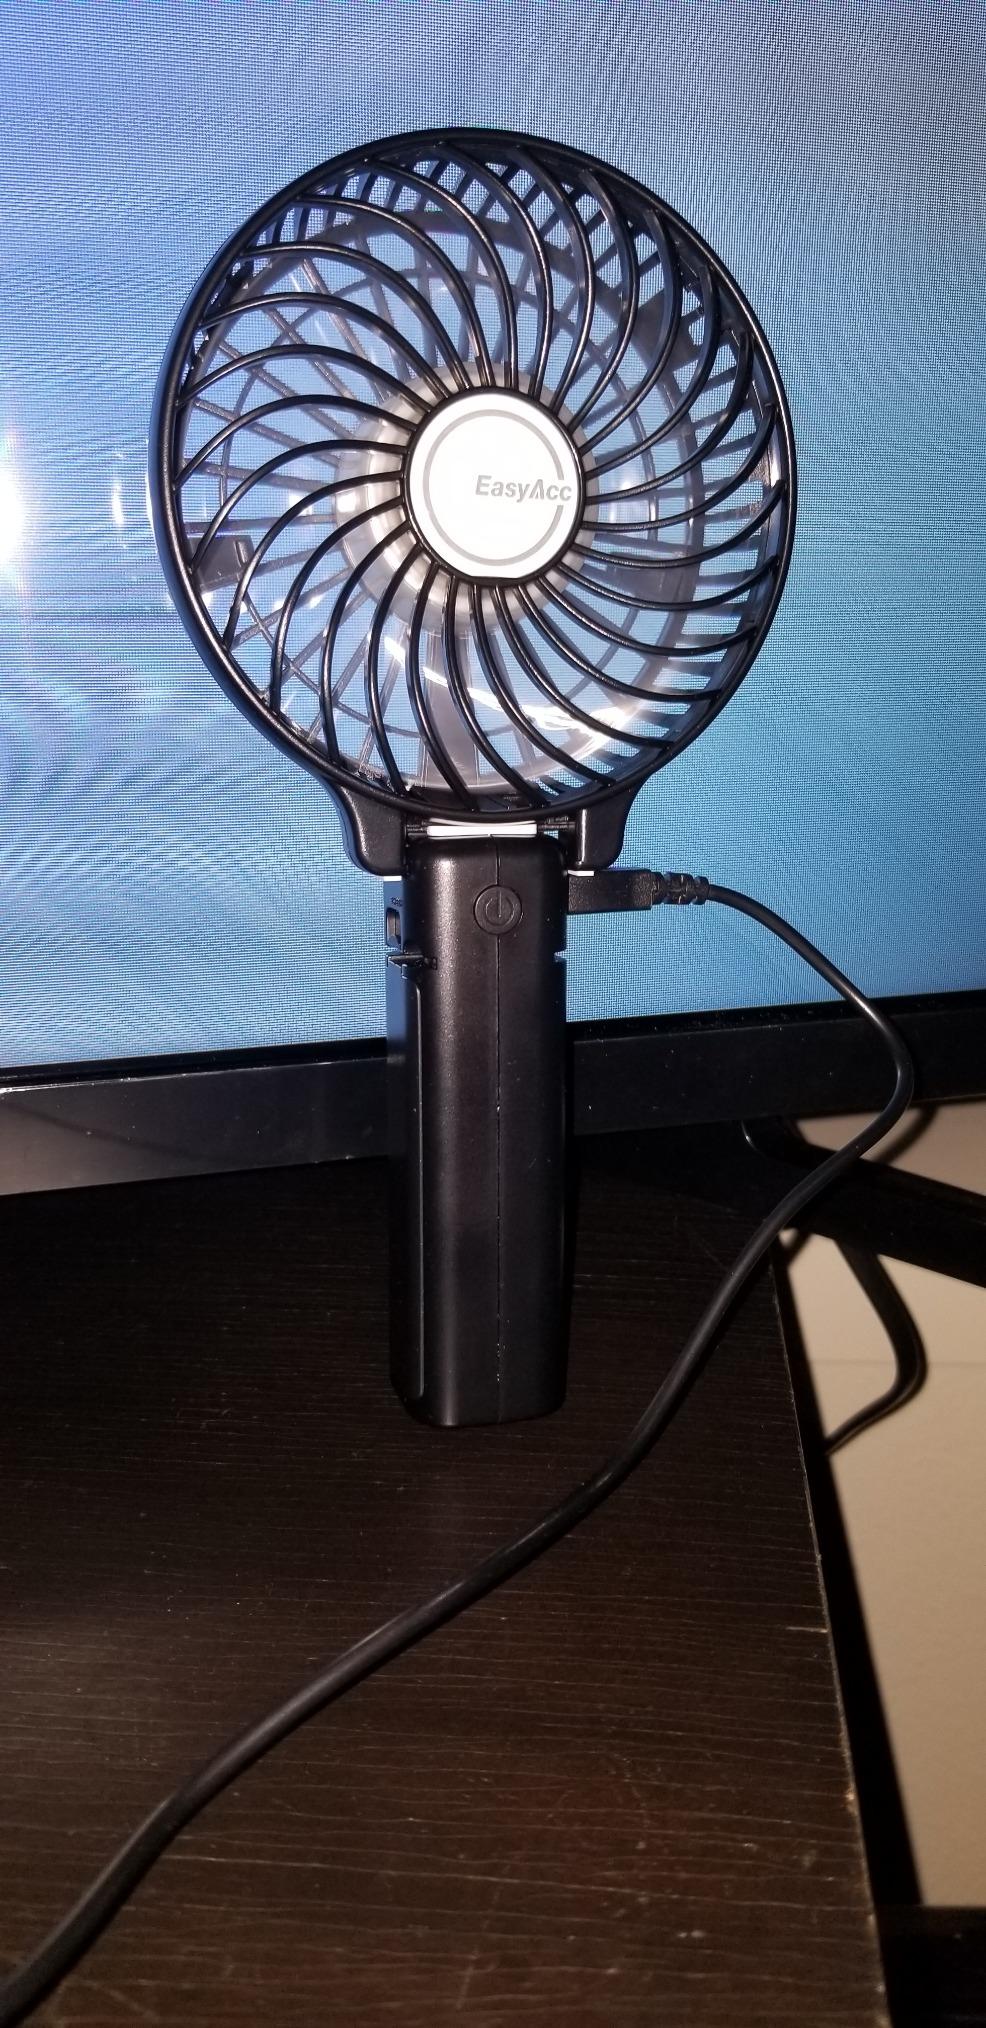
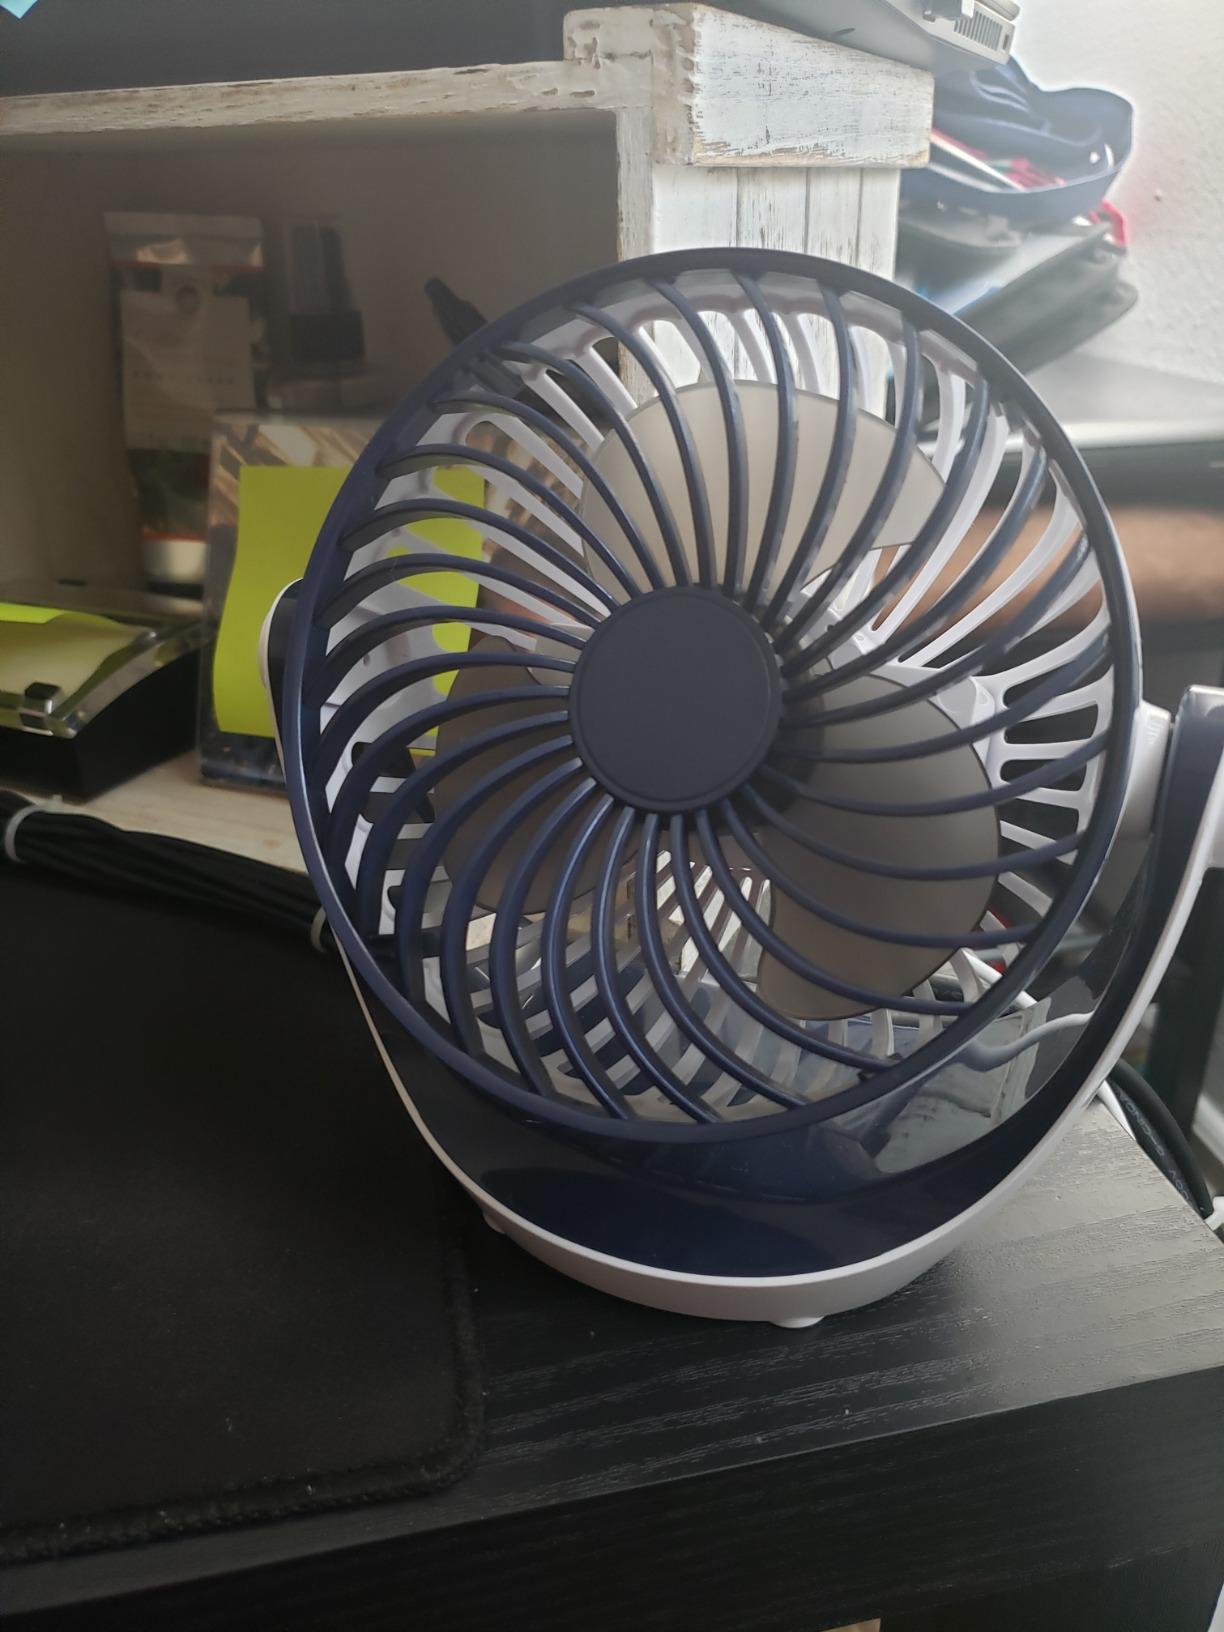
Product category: fan
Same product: no